Brian Blade

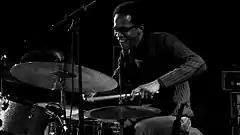
Blade at 2006

Born and raised in Shreveport, Louisiana, Blade was exposed to gospel and praise music while attending Zion Baptist Church at which his father, Brady L. Blade Sr., was pastor. Blade initially began learning violin and participated in the church choir, an experience which Blade later acknowledged was influential in his musical development. Following in the footsteps of his older brother, Brady Blade Jr., Blade developed skills on the drum kit while 'depping' for his brother in the church band. Soon after Blade shifted his focus to the drums throughout middle and high school.